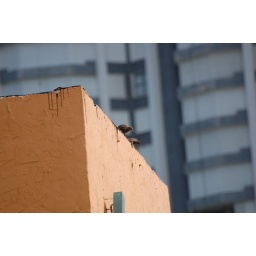
There were two birds eating from a hole in the building next to ours.